Chip Douglas

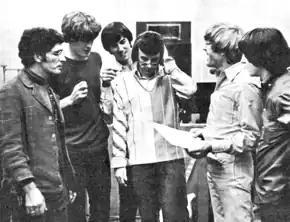
Chip Douglas with the MFQ and Phil Spector at Gold Star Studios in 1965 (from left to right): Cyrus Faryar, Jerry Yester, Chip Douglas, Phil Spector, Henry Diltz, Eddie Hoh.

The group dissolved and Douglas, along with Cyrus Faryar and noted rock photographer Henry Diltz, formed the Modern Folk Quartet (along with musician Jerry Yester) in Los Angeles. They were signed by Warner Bros. and recorded two albums: "Modern Folk Quartet" and "Changes". They also appeared as themselves in a nightclub scene for the Warner Bros. movie "Palm Springs Weekend", starring Connie Stevens and Troy Donahue (1963). MFQ spent the next several years touring the U.S. playing college concerts.